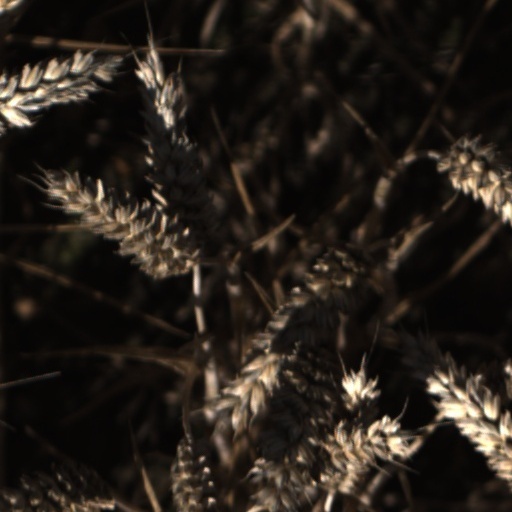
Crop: wheat